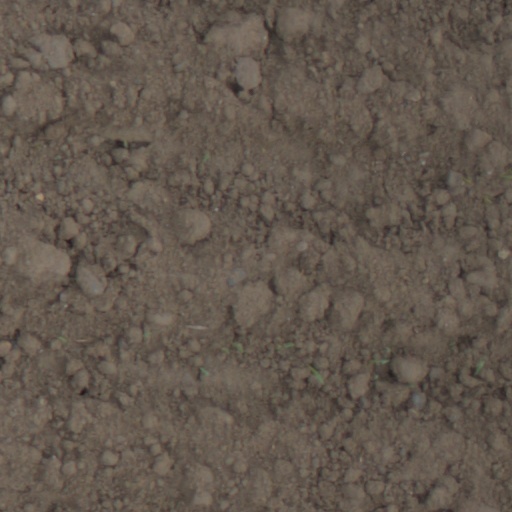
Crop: wheat